Chilkoot Trail

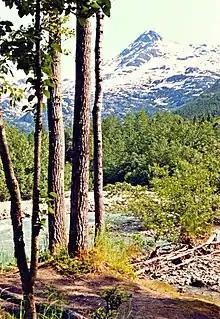
Pleasant Camp

This is the smallest of the campgrounds on the American side of the trail. It is located next to a sandbar in the Taiya River and consists of a canvas warming and cooking shelter, a small number of campsites, a bear pole and food lockers. Pleasant Camp usually serves as a spillover campsite if Sheep Camp is full. There is a sign near the cooking shelter notifying backpackers whether Sheep Camp is at capacity or can still take backpackers.